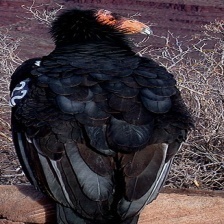
Species: CALIFORNIA CONDOR
Scientific name: GYMNOGYPS CALIFORNIANUS
ImageNet parent category: vulture